Ken Barfield

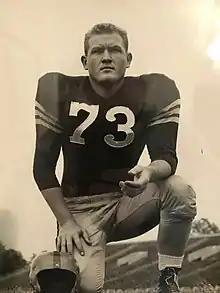
Barfield at the 1952 North-South Shrine Game

Kenneth Alfred Barfield (July 19, 1929 – September 24, 2000) was an American professional football offensive and defensive tackle in the National Football League (NFL) for the Washington Redskins. He played college football at the University of Mississippi and was selected in the 23rd round of the 1952 NFL draft. He is among 226 NFL players recognized for serving during the Korean War.